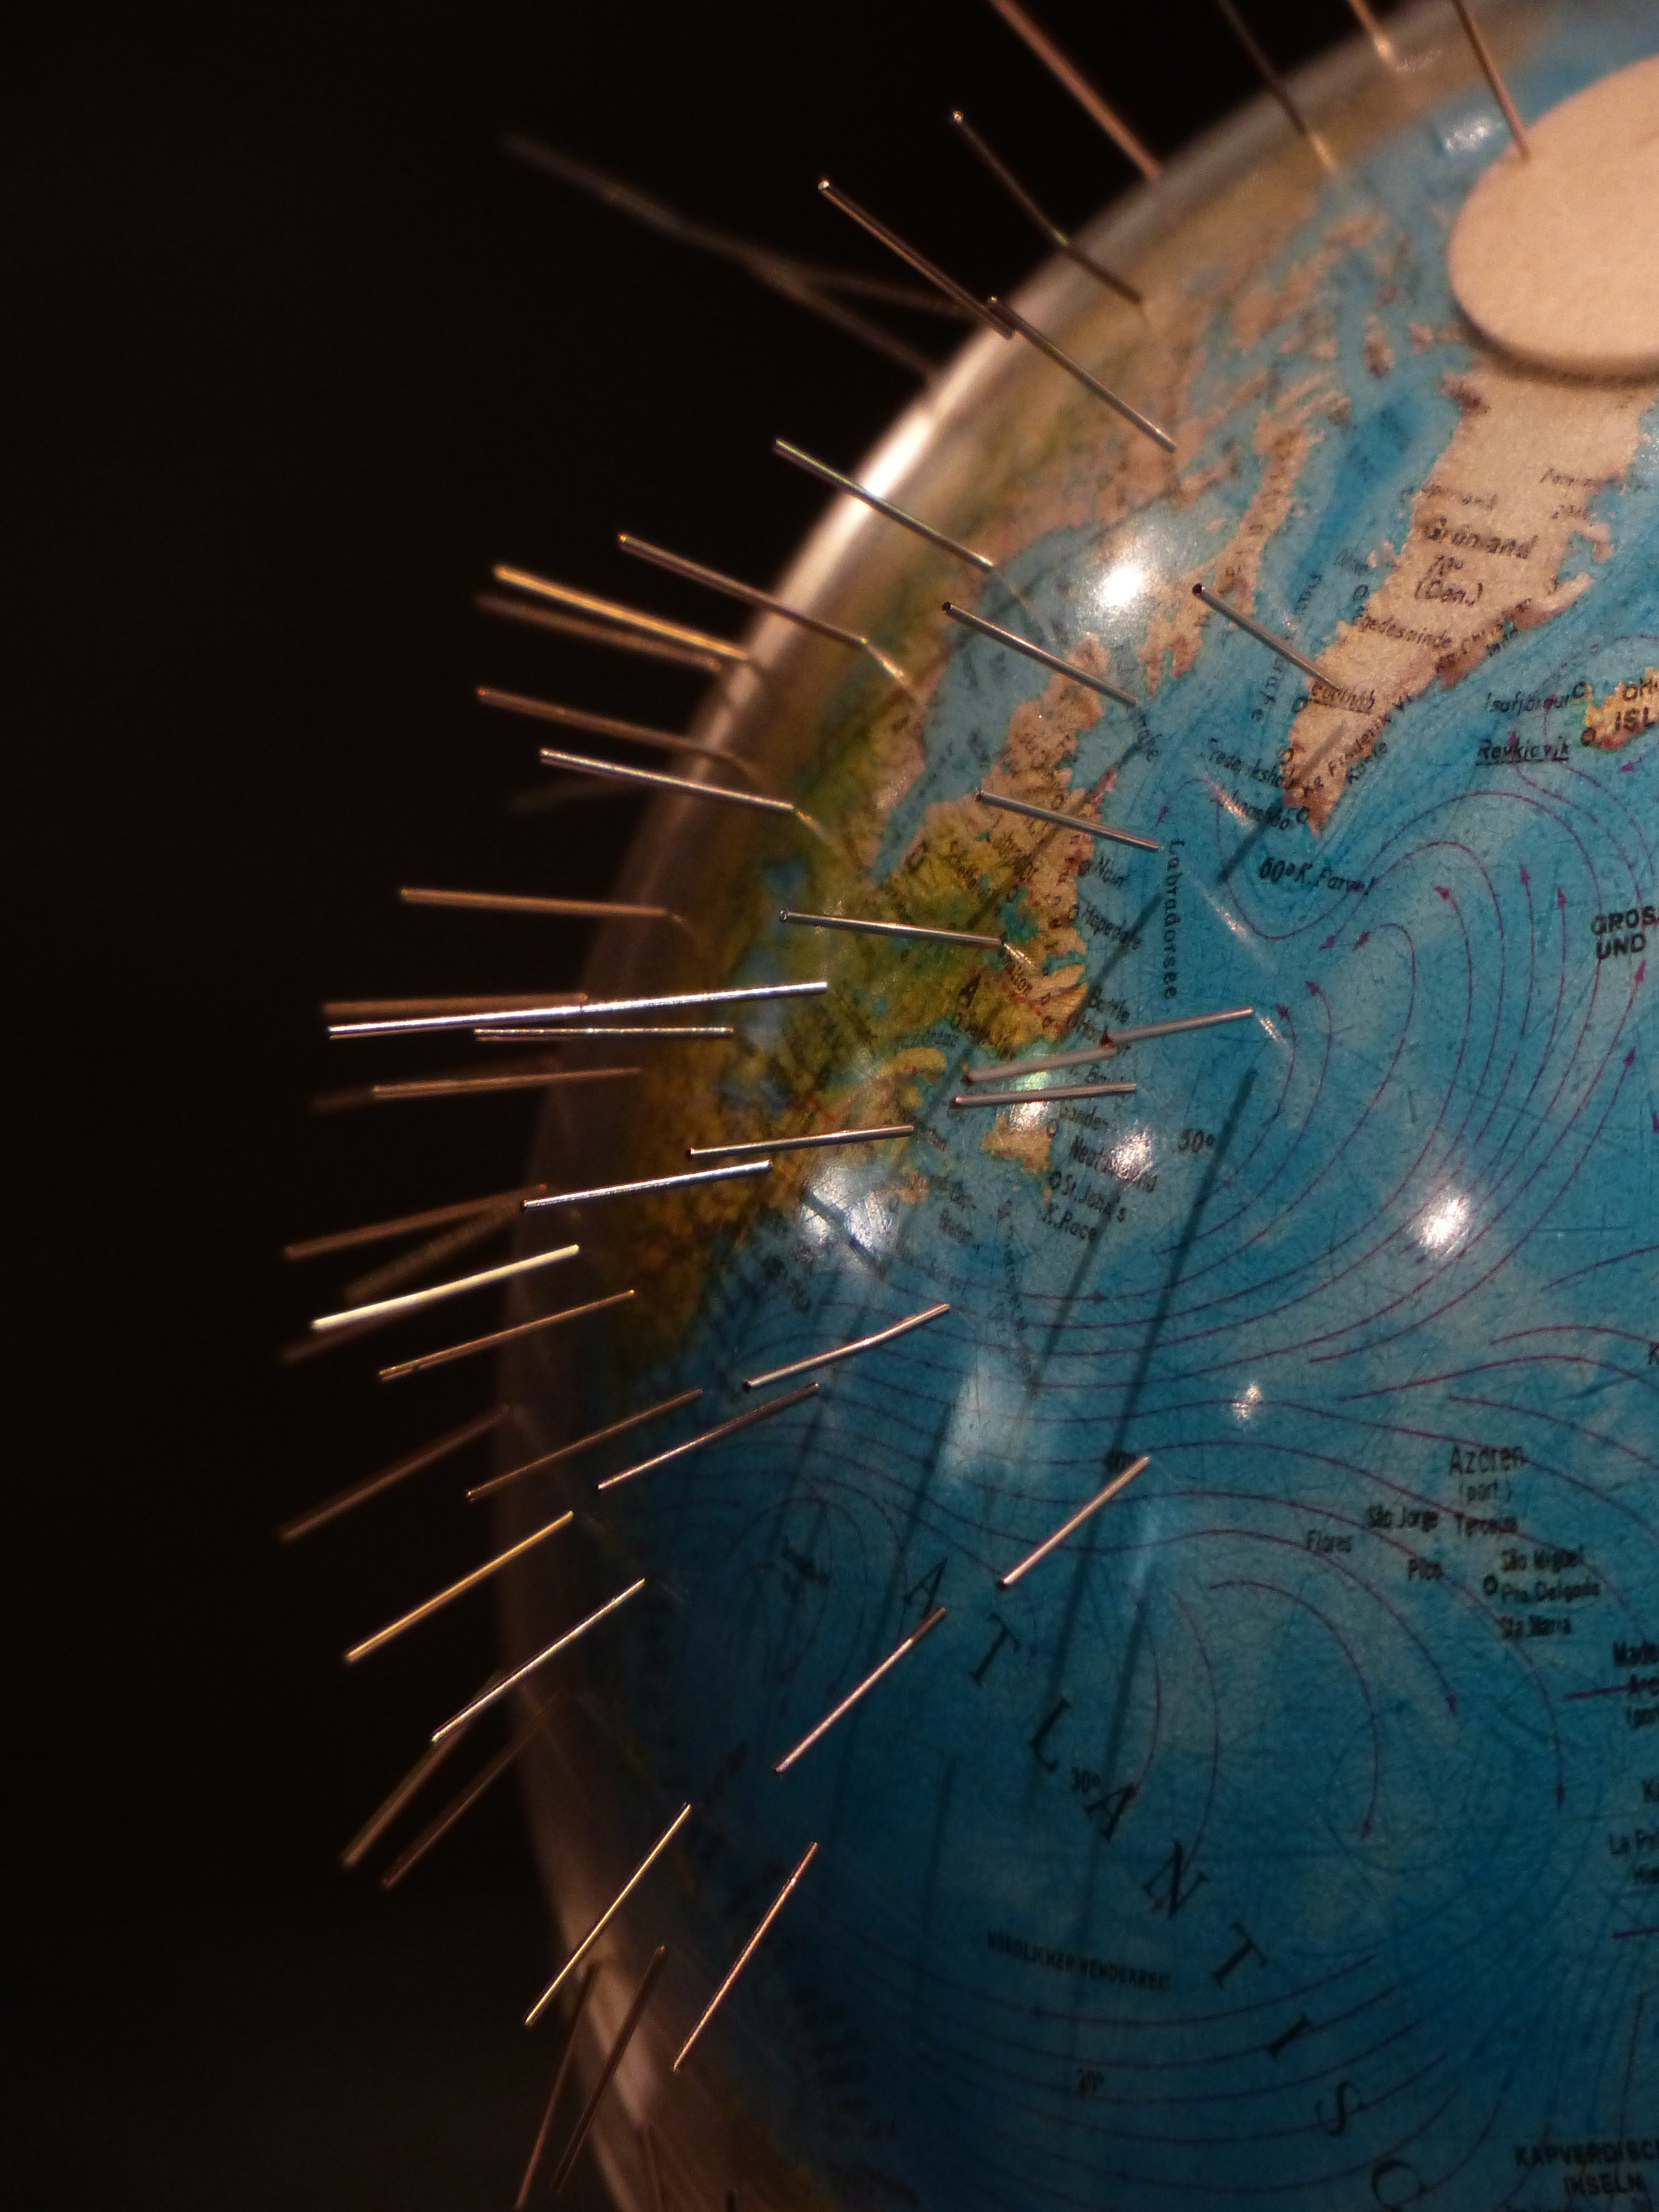
light, reflection, color, space, darkness, blue, globe, earth, experiment, magnetism, screenshot, macro photography, north pole, south pole, atmosphere of earth, earth magnet, steel pins, magnetic field